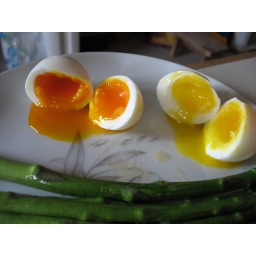
Egg from pasture chicken in my neighborhood vs. high-end commercial egg.